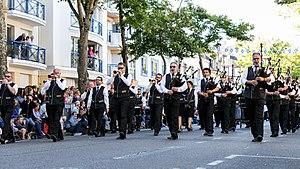
Festival Interceltique de Lorient 2017 - Grande parade des nations celtes - Bagad Quic-en-Groigne
Le groupe Quic en Groigne de Saint-Malo est un ensemble folklorique breton de danses et musiques traditionnelles regroupant un bagad, un cercle celtique et un orchestre. Le bagad est affilié à la fédération Bodadeg ar Sonerion et le cercle à la fédération de danse War 'l leur. Danseurs et musiciens évoluent en première catégorie de leurs fédérations respectives aux côtés des autres grands groupes de Bretagne.